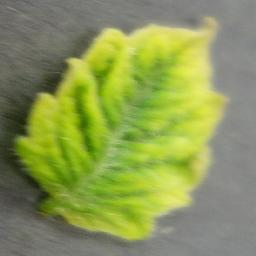
Label: Tomato___Tomato_Yellow_Leaf_Curl_Virus